Battle of Rowton Heath

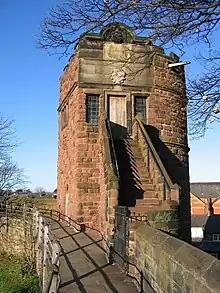
Phoenix Tower on Chester city walls, from where Charles is said to have watched his army lose.

The Royalists in Chester saw the Parliamentarian reinforcements under Jones and Booth advance, and sent Shakerley to warn Langdale's force. After receiving the message, Langdale withdrew nearer to Chester, reforming at Rowton Heath, an entirely open space. At the same time the Royalists in Chester began to move, with Gerard advancing with 500 foot and 500 cavalry. Gerard hoped to attack Jones's force from the rear, but the Parliamentarians responded by dispatching 200 cavalry and 200 infantry to prevent this. With a shorter distance to travel, this force met Gerard on Hoole Heath, and after a confused engagement in which Lord Bernard Stewart was slain, Gerard's force was prevented from marching to Langdale's aid. Instead, Jones and Booth linked up with Poyntz, giving a combined Parliamentarian force of 3,000 horse and 500 musketeers against a tired Royalist army of approximately 2,500 horse. At approximately 4:00 pm Poyntz advanced, covered by the musketeers firing a full volley.